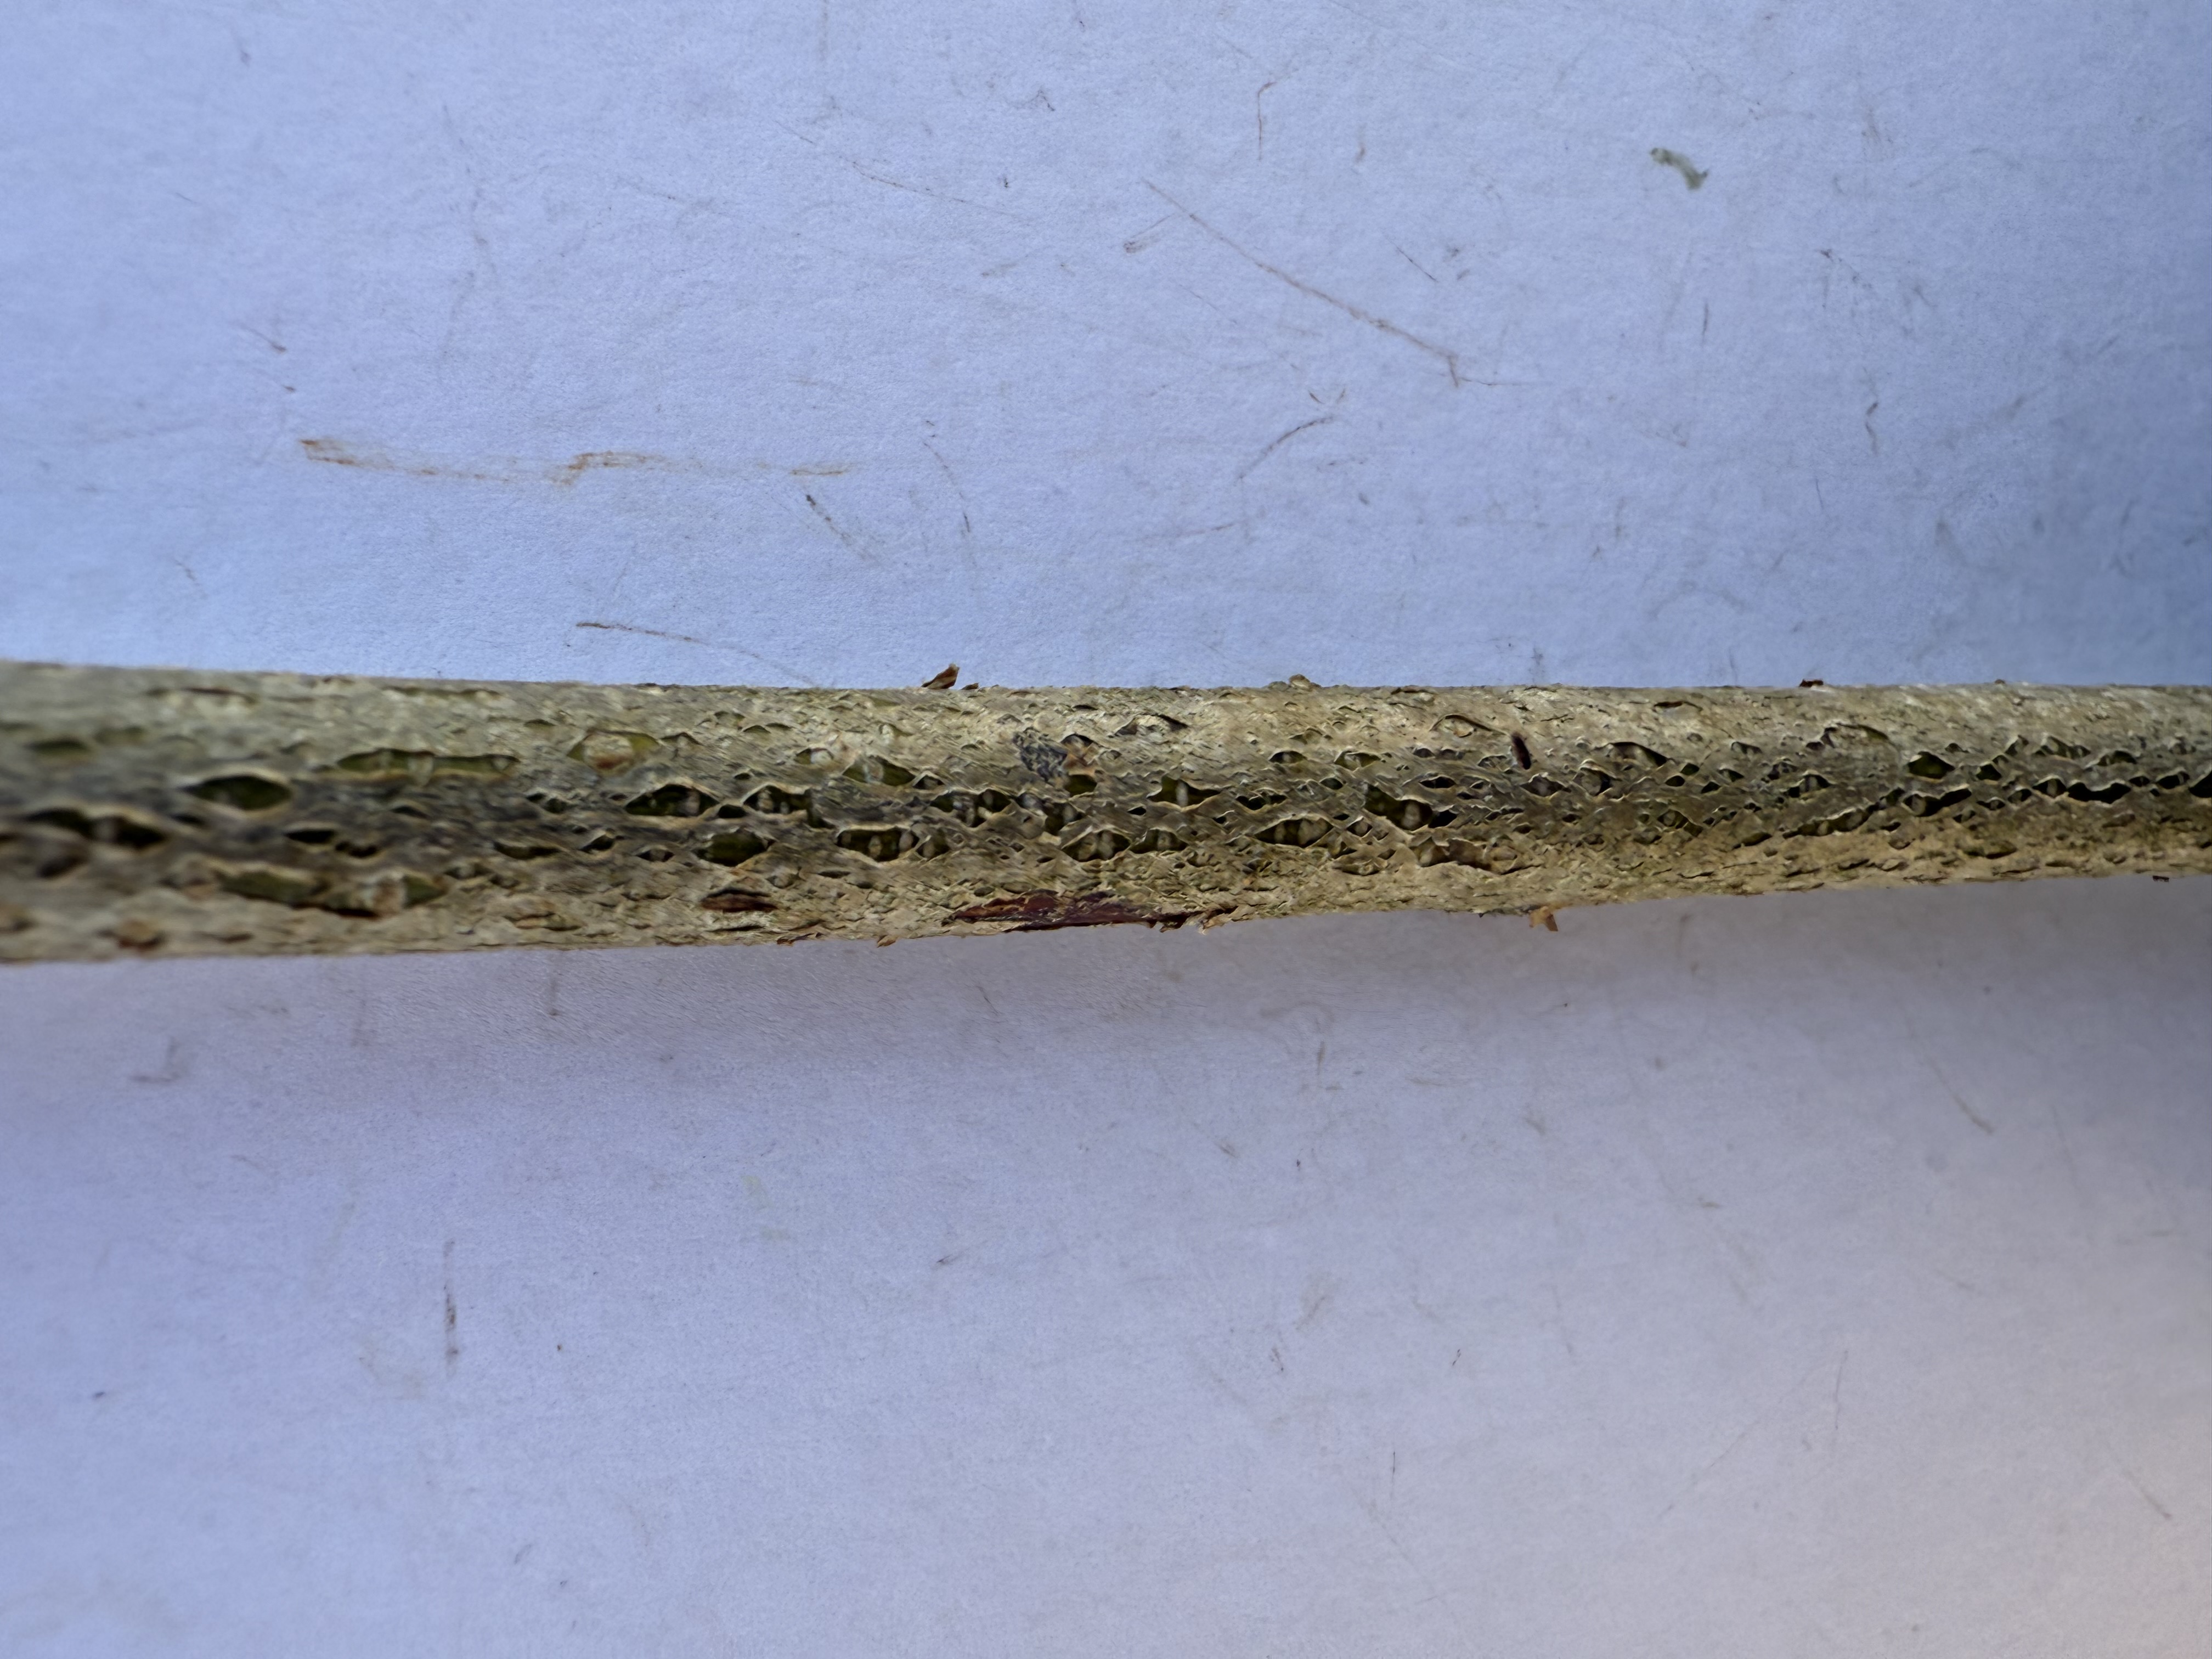
Variety: Hazelnut